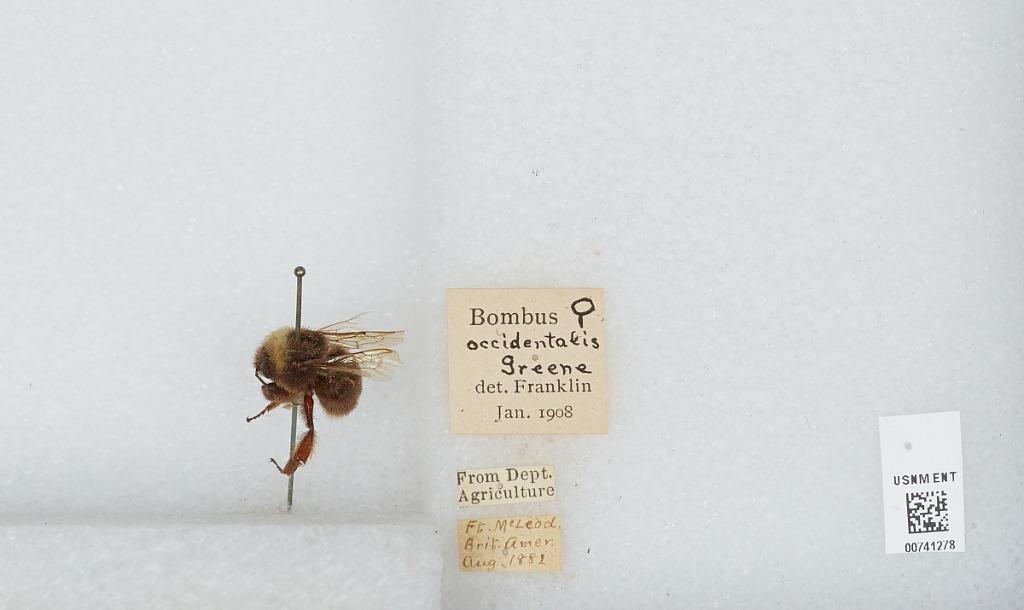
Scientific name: Bombus (Bombus) occidentalis Greene
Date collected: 1882-8-1
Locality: Fort McLeod
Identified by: Franklin